COVID-19 pandemic in North Korea

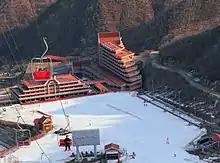
Masikryong Ski Resort, a popular ski resort in North Korea. Due to the outbreak of the virus, ski resorts and spas in North Korea were closed.

North Korea was one of the first countries to close borders due to COVID-19. Starting from 23 January 2020, North Korea banned foreign tourists, and all flights in and out of the country were halted. The authorities also started placing patients with suspected COVID, including those with slight, flu-like symptoms, in quarantine for two weeks in Sinuiju. On 30 January, the state news agency of North Korea, the Korean Central News Agency (KCNA), declared a "state emergency", and reported the establishment of anti-epidemic headquarters around the country. Though many parts of the border were closed, the bridge between Dandong and Sinuiju remained open and allowed supplies to be delivered. In late February, the North Korean government said that it would keep the border closed until a cure was found.